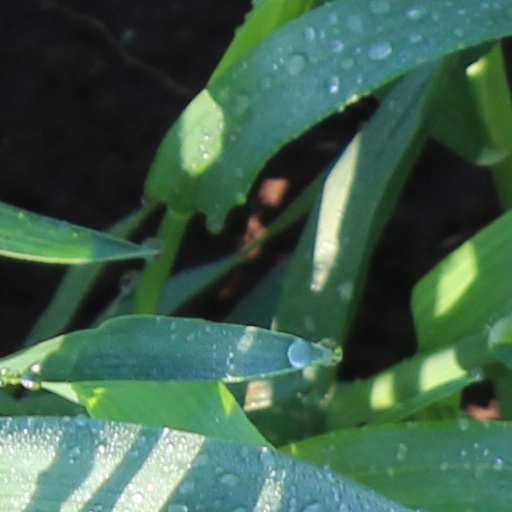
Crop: wheat